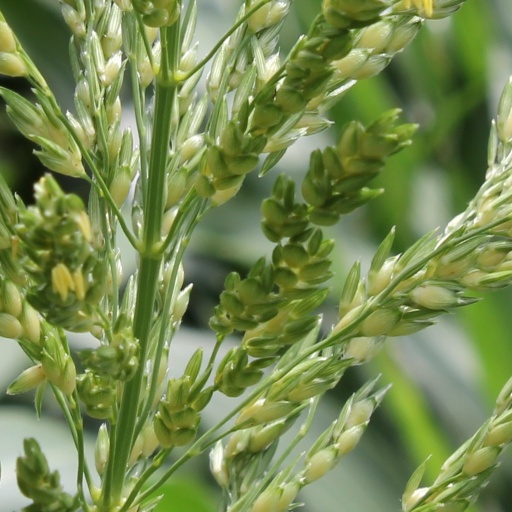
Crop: sorghum